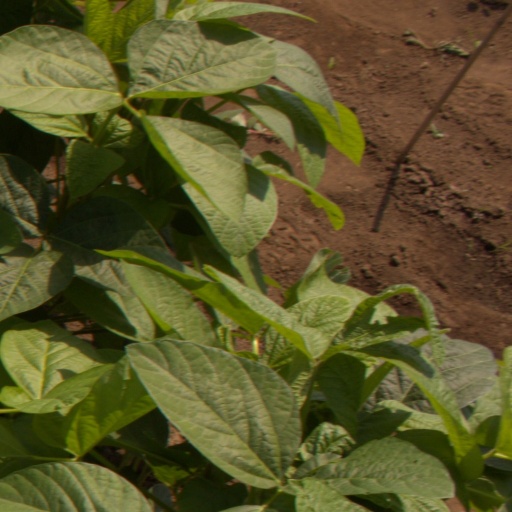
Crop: soybean